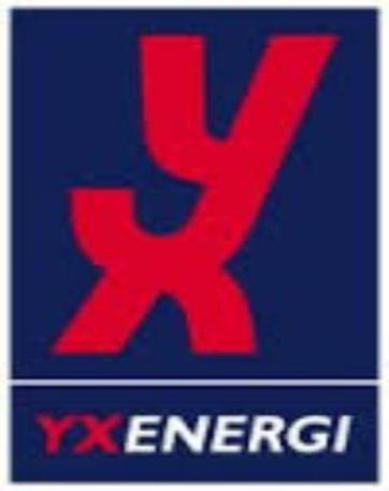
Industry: Others